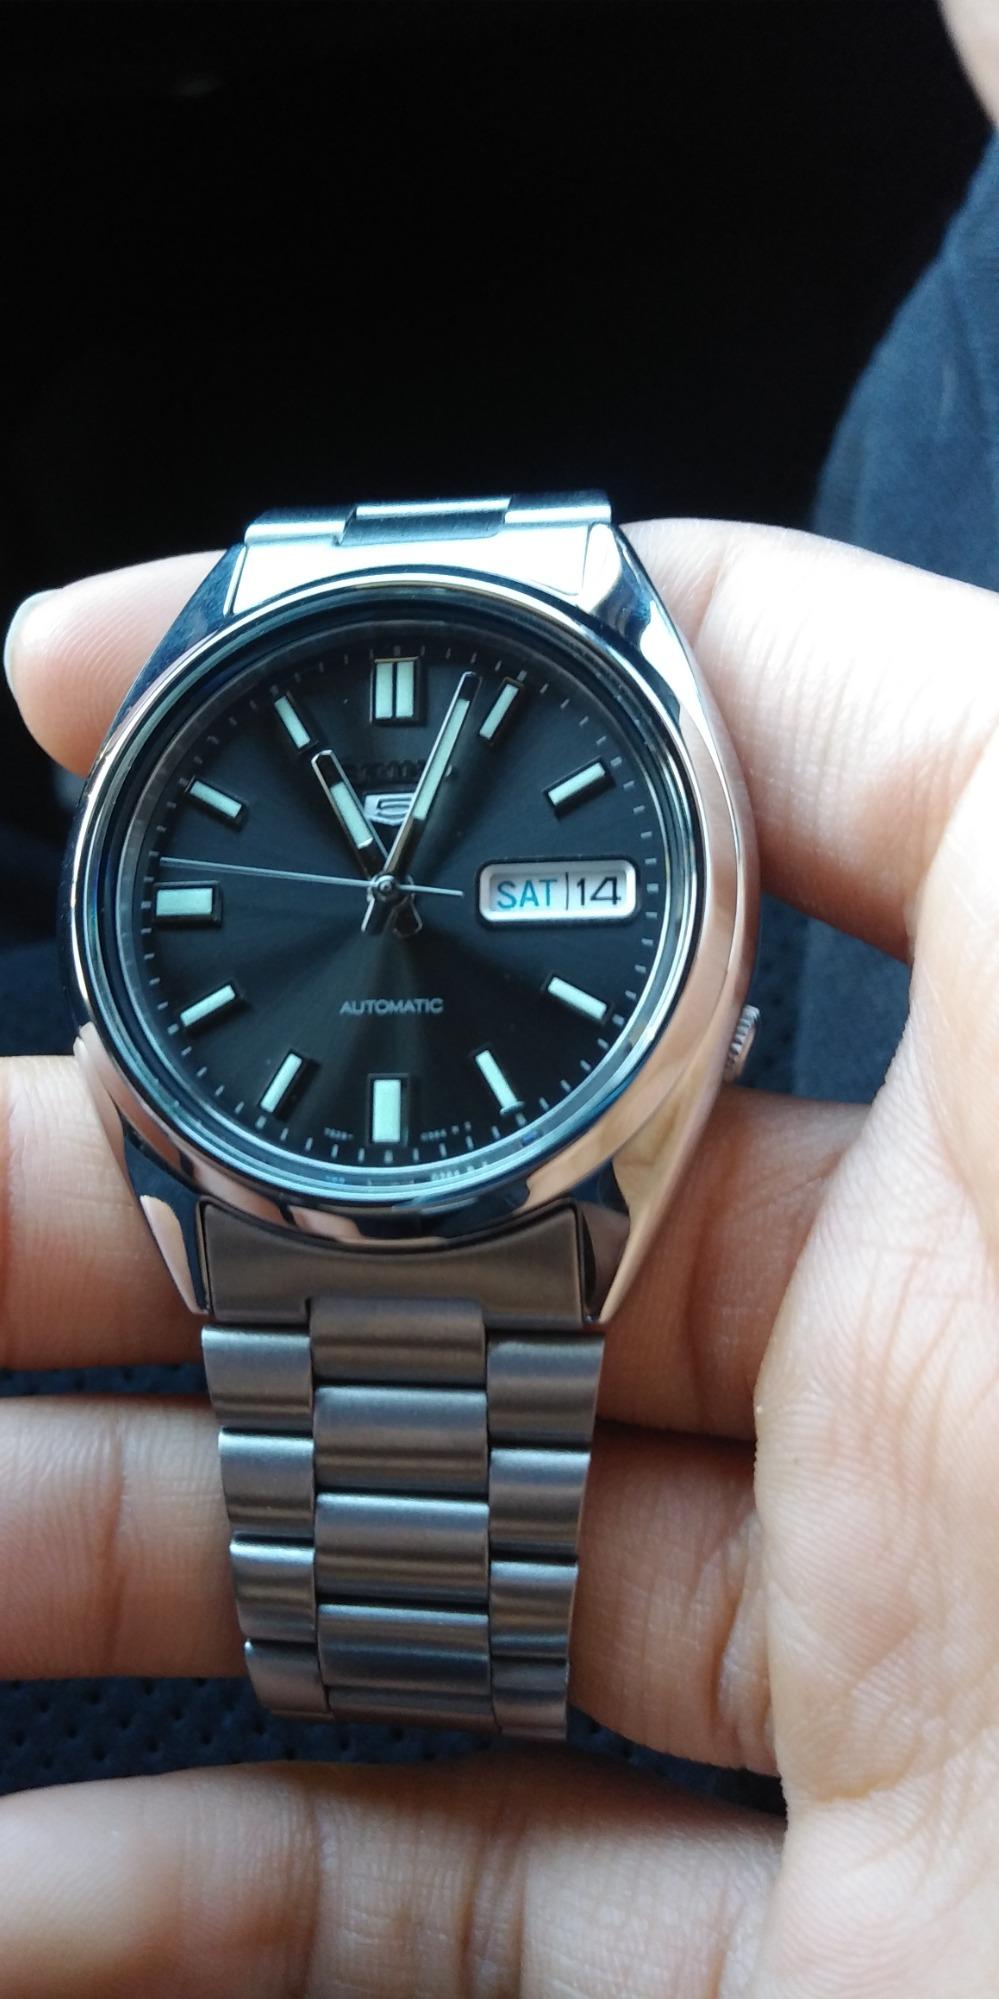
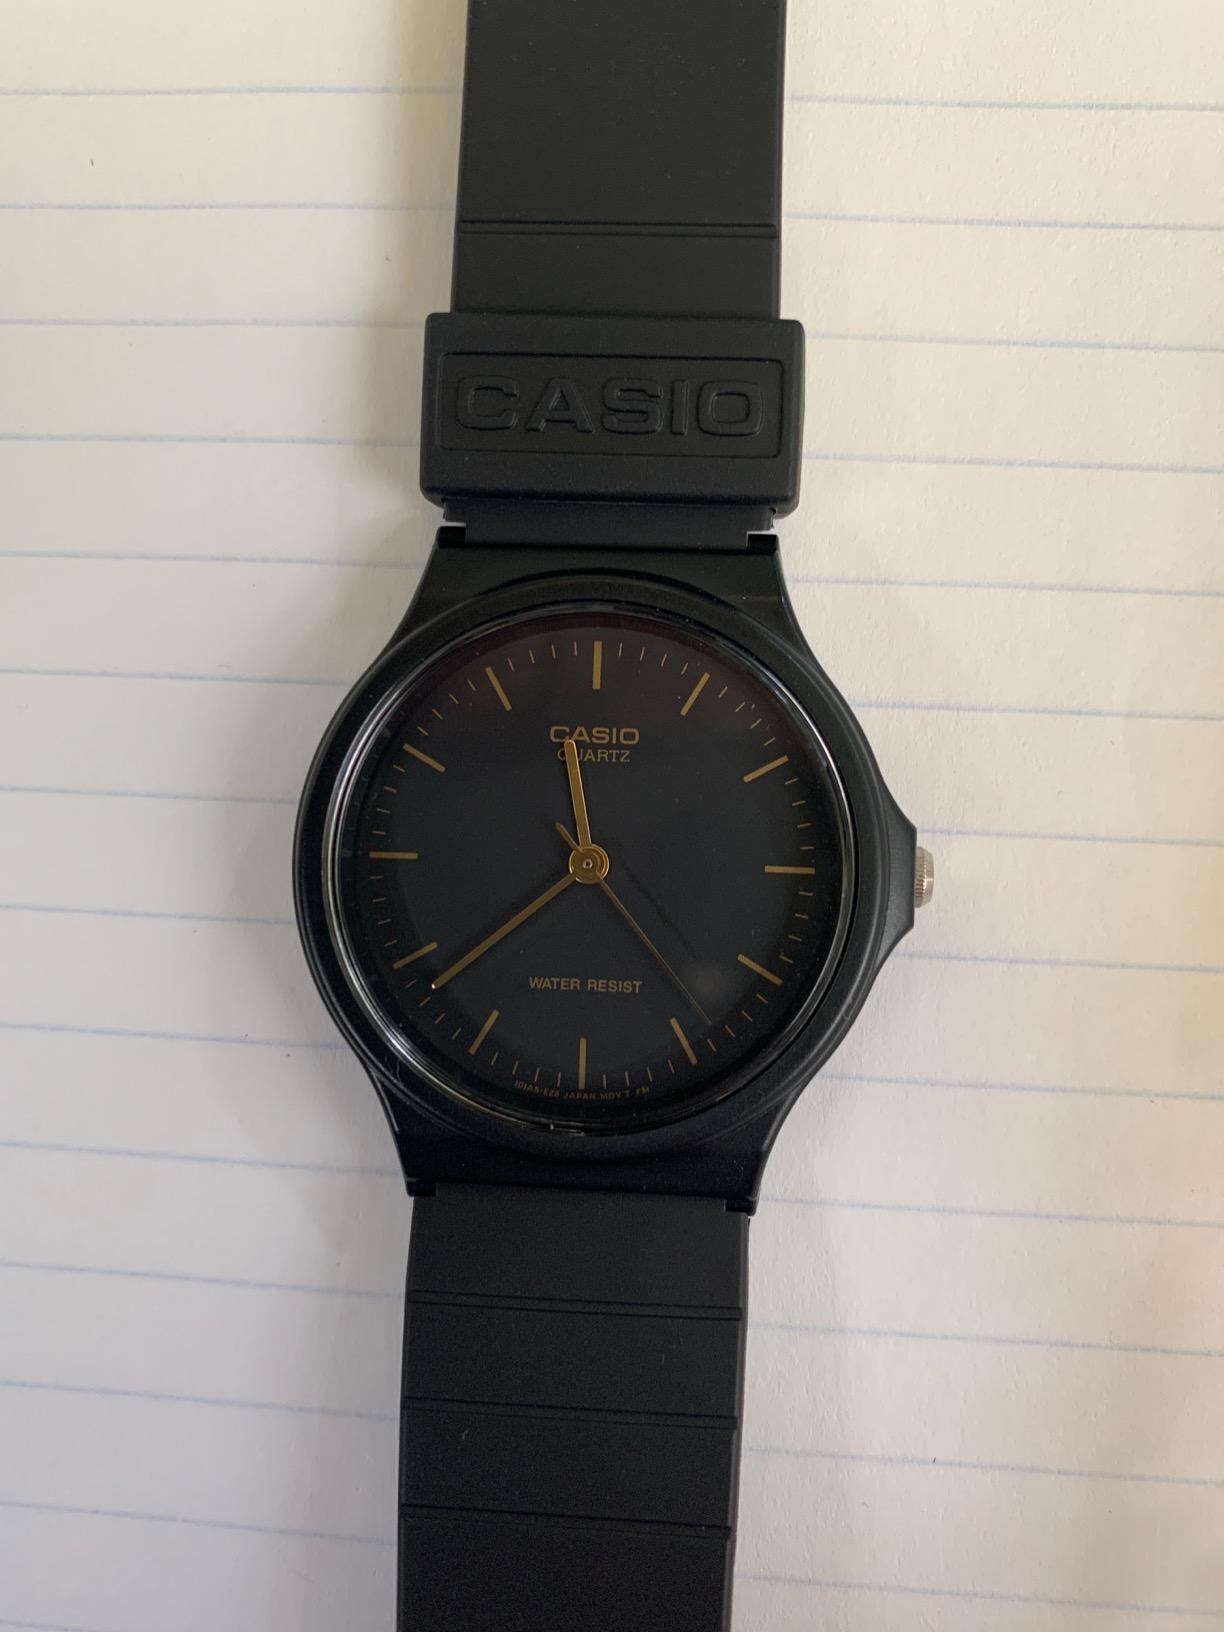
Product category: accessories_watch
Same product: no